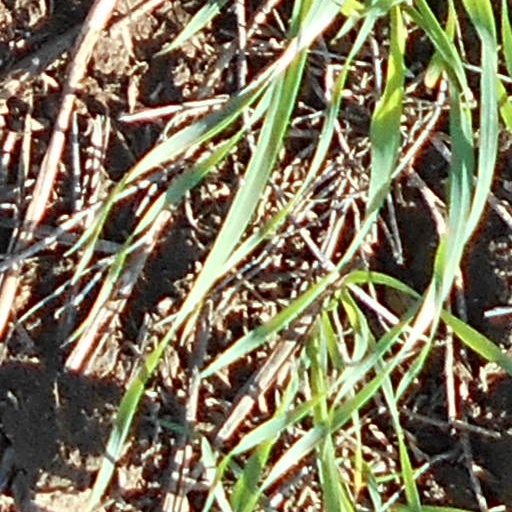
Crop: wheat